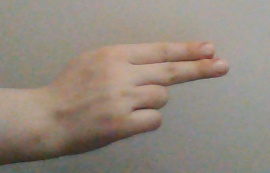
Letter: ain